Down Argentine Way

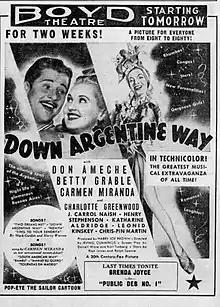
Boyd Theatre advertisement for the film "Down Argentine Way" (1940).

In his review for the newspaper "Chicago Reader", Dave Kehr said "Betty Grable as an American heiress, Don Ameche as an Argentine horse breeder, and Carmen Miranda as something from another planet, all shot in delirious 40s Technicolor. The result is a classic example of the 20th Century-Fox approach to musicals: loud, vulgar, ridiculous, and irresistibly entertaining."